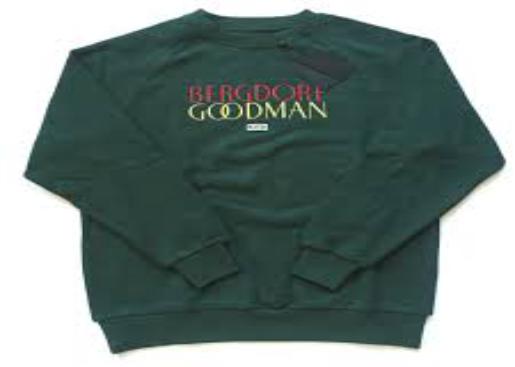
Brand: Bergdorf Goodman
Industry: Necessities